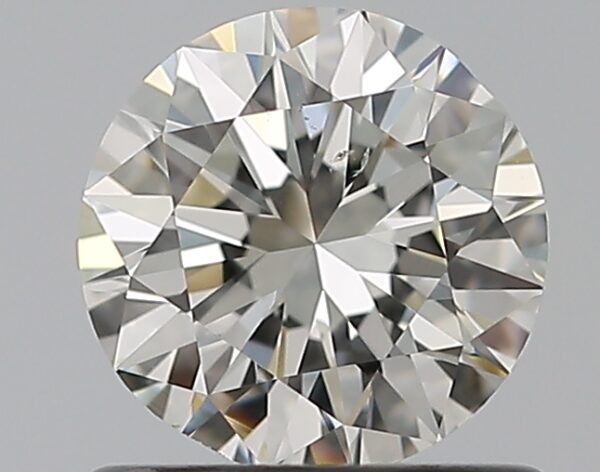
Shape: round
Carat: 0.7
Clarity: VS2
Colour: I
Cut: VG
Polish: EX
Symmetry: GD
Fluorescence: N
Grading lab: GIA
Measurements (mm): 5.6 x 5.66 x 3.54